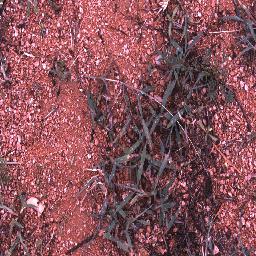
Label: negative